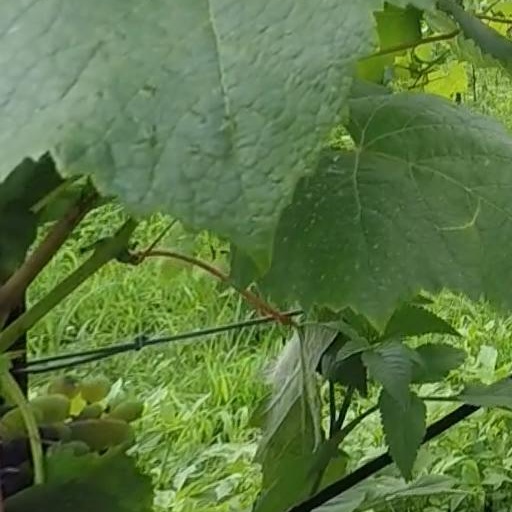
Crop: grape